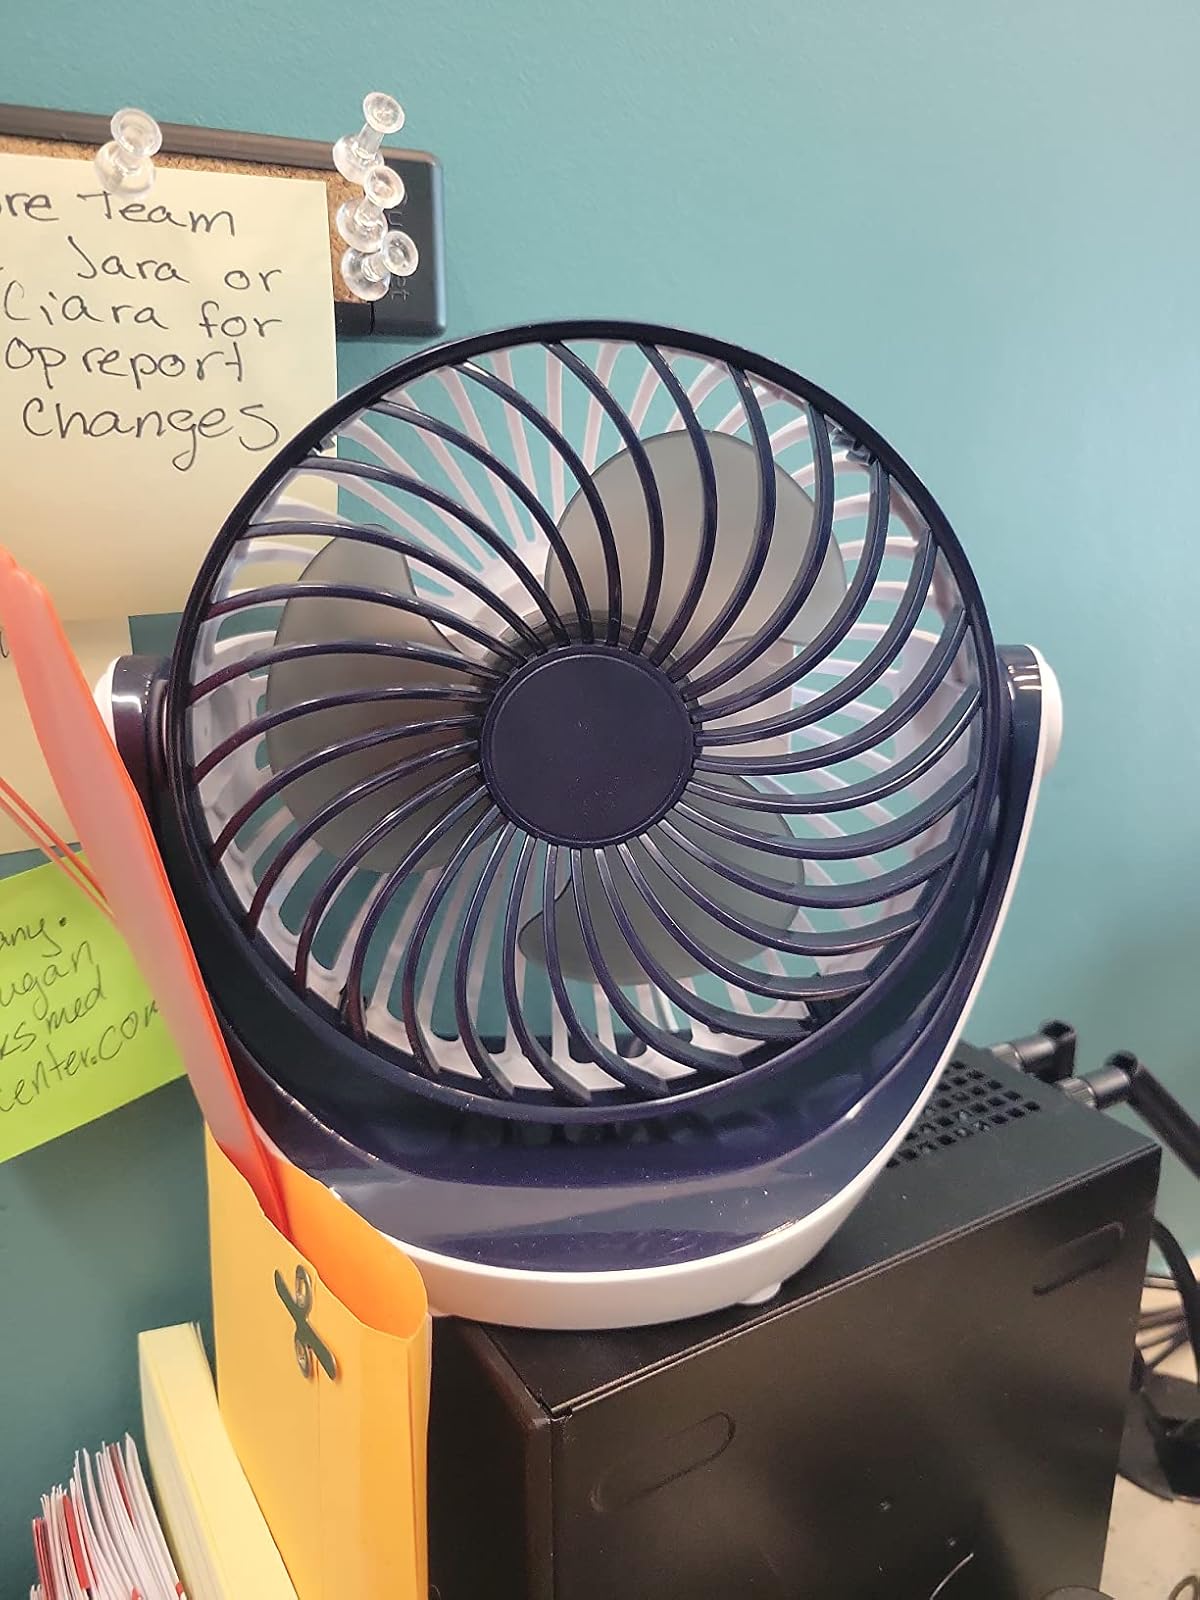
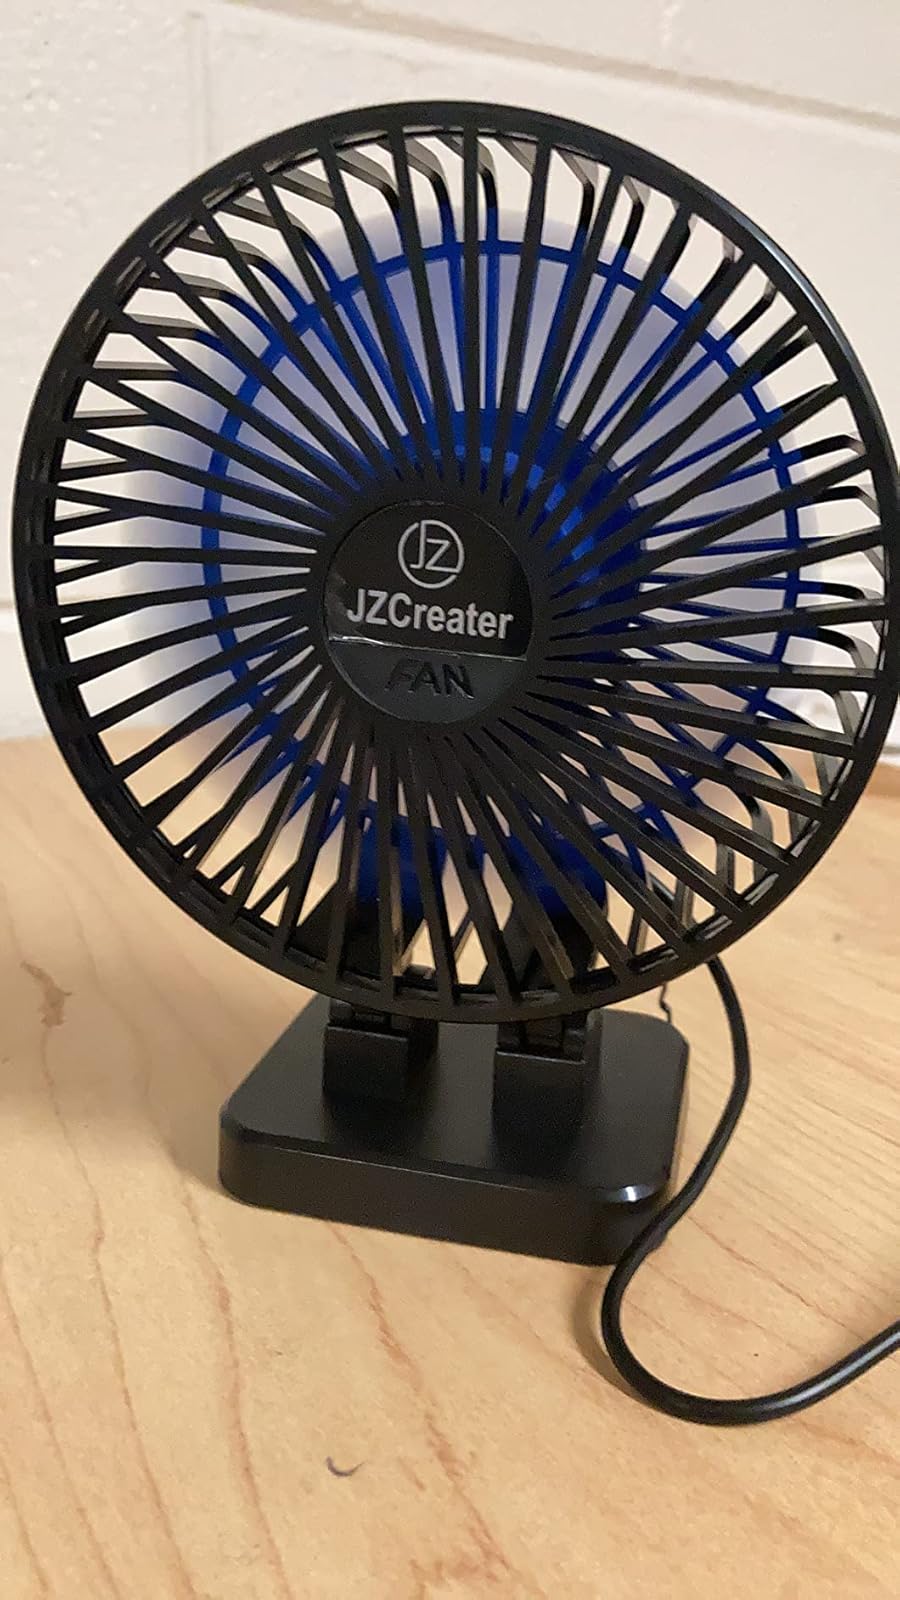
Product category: fan
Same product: no